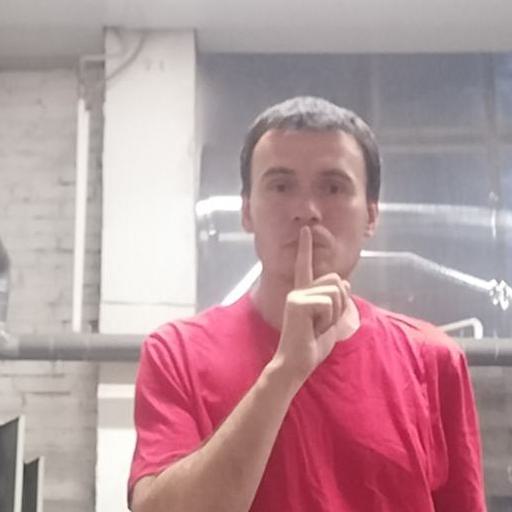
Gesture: mute